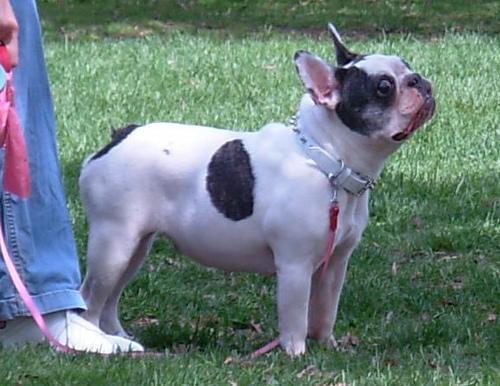
French_bulldog